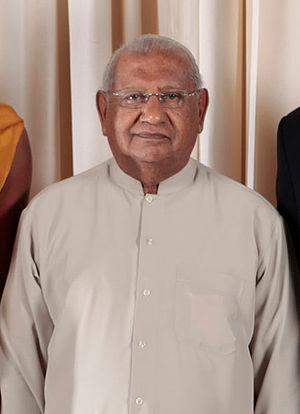
Le Ministre de la Justice du Sri Lanka est un poste du gouvernement Sri Lankais.
Voici la liste des Premiers ministres de Ceylan, renommé Sri Lanka par la constitution de 1972.
Ratnasiri Wickremanayake est un homme d'État sri-lankais.